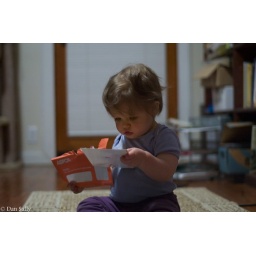
There is likely a dog or a cat on the card. She's fascinated by them.